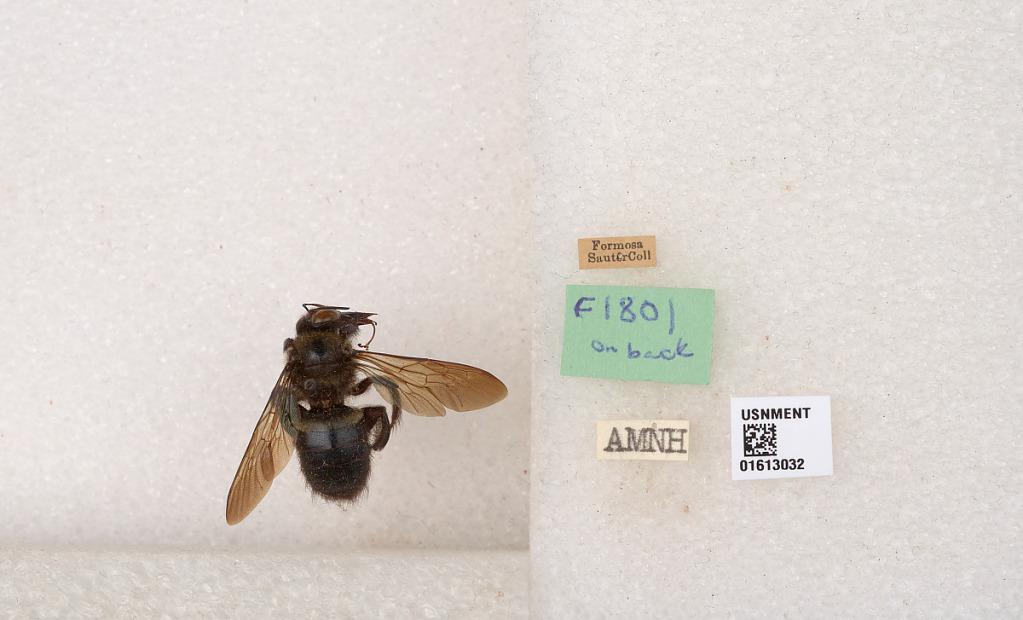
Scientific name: Xylocopa (Biluna) tranquebarorum formosana Matsumura
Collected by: Sauter
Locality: Formosa